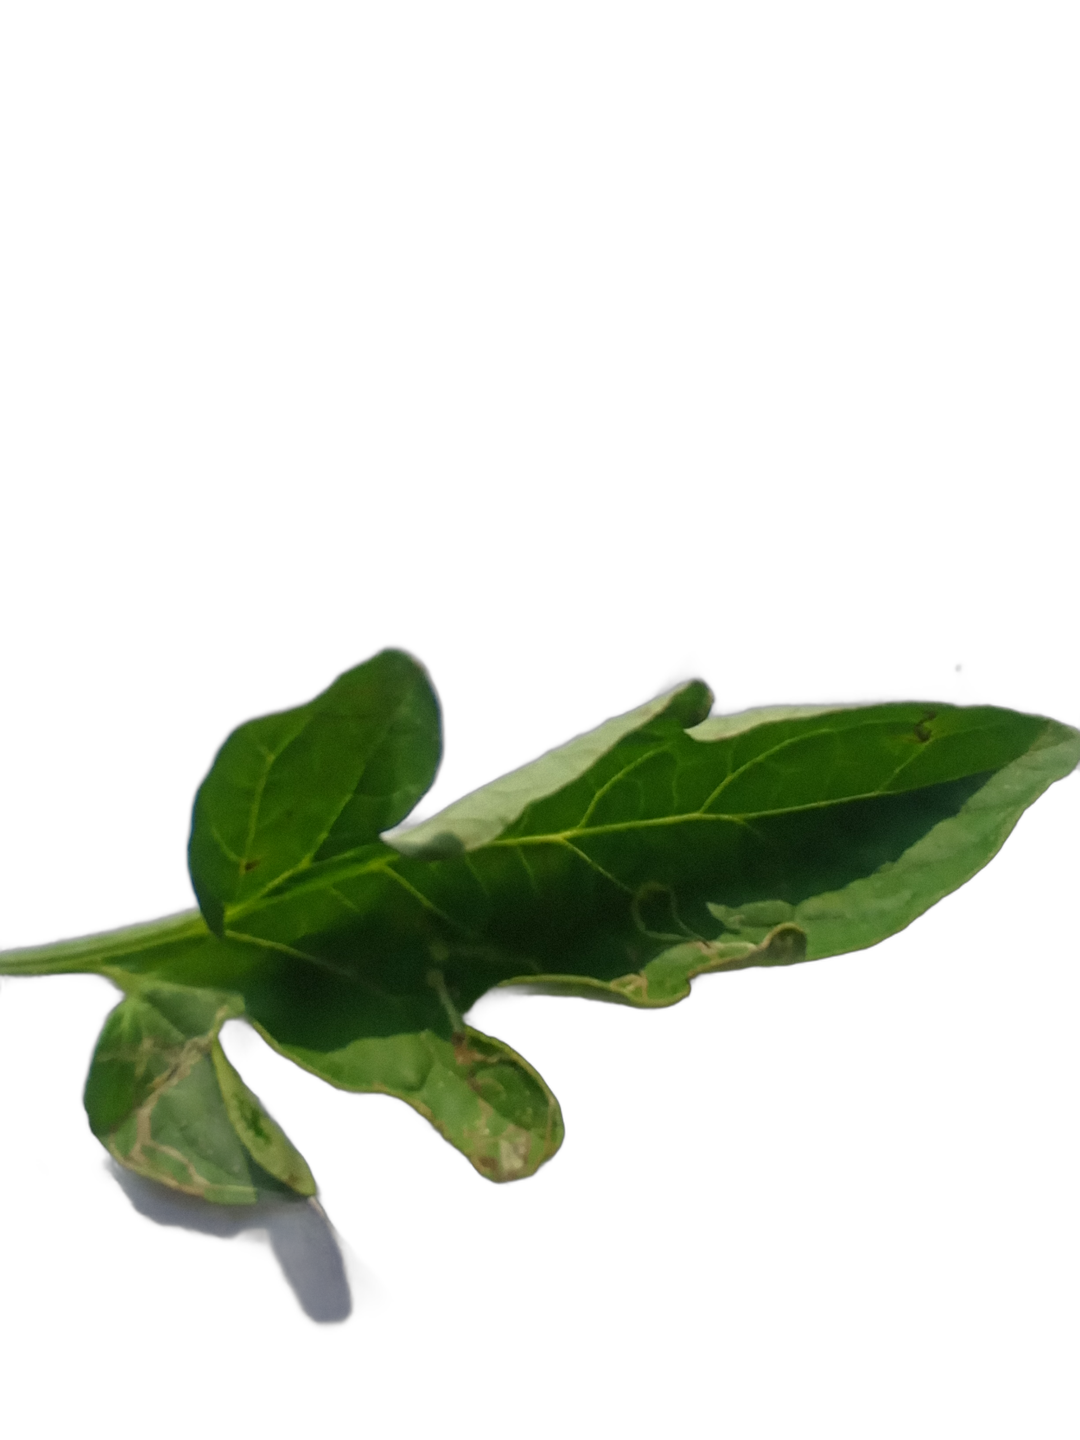
Crop: Tomato
Label: Spot